Pixar Short Films Collection, Volume 2

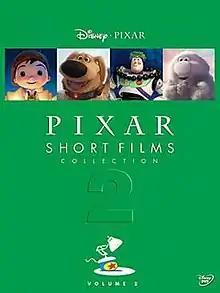
DVD cover

Pixar Short Films Collection, Volume 2 is a 2012 DVD and Blu-ray compilation of the Pixar animated short films following the 2007 "Pixar Short Films Collection Volume 1" and the 1996 "Tiny Toy Stories". It features 12 shorts that were released from 2007 through 2012 and it includes some student films from Pixar's directors as bonus features. "Volume 2" was released on November 9, 2012, by Walt Disney Studios Home Entertainment. It is followed by "Pixar Short Films Collection, Volume 3", which was released on November 13, 2018.